Take the Stand

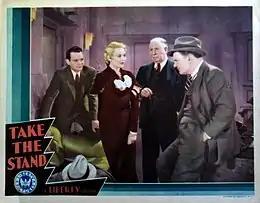
Lobby card

Take the Stand is a 1934 American mystery film directed by Phil Rosen and starring Jack LaRue, Thelma Todd, and Gail Patrick. It was released on September 7, 1934.